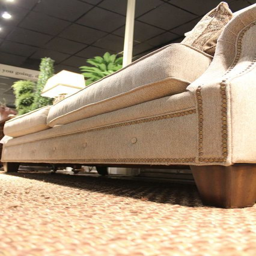
you 'll find beauty in our furniture , no matter what angle you view it from !